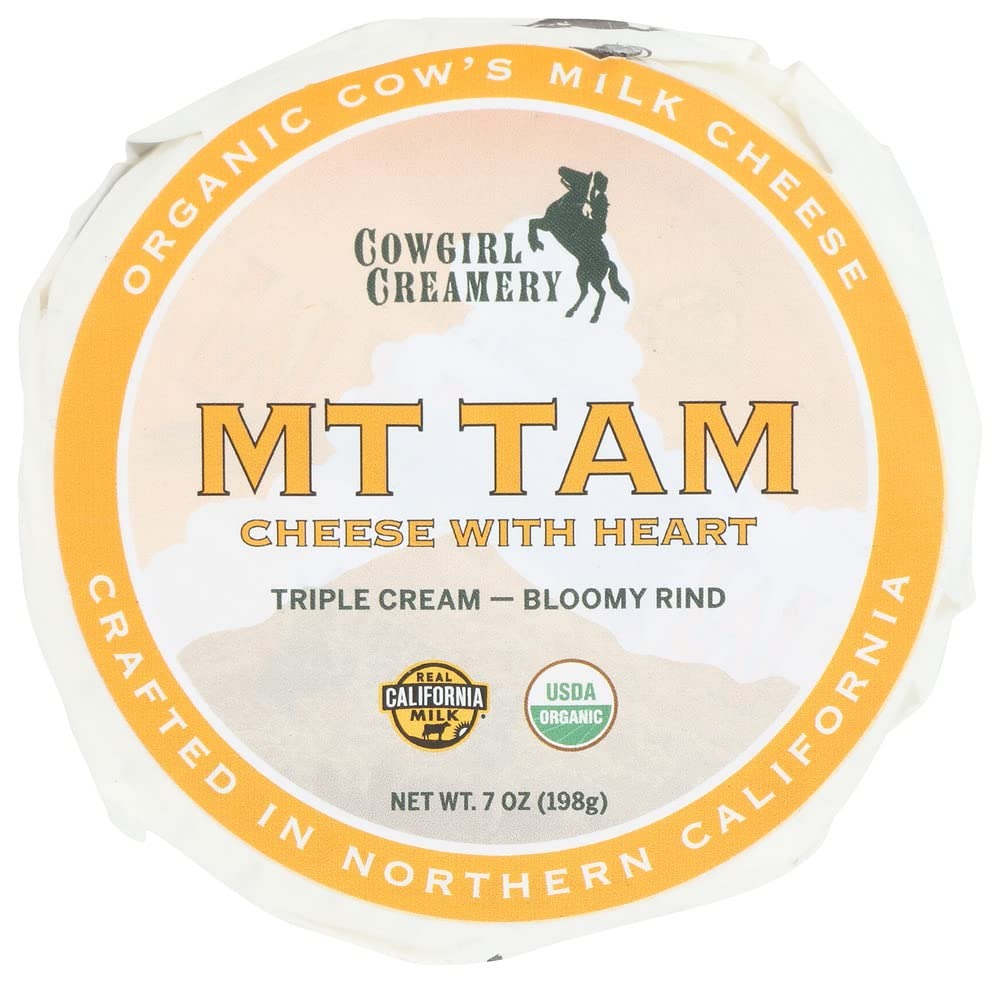
Item Name: Cowgirl Creamery Organic Mt Tam, 7 OZ
Product Description: Specialty Cheese
Value: 7.0
Unit: Ounce

Price: 17.49